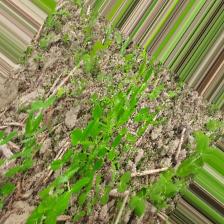
Label: Normal